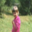
Label: girl